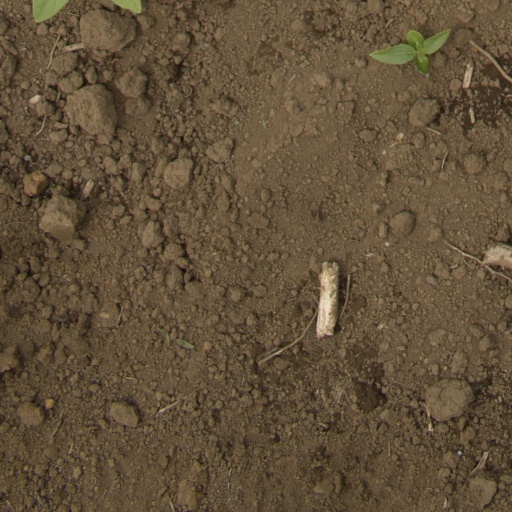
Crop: Jerusalem artichoke